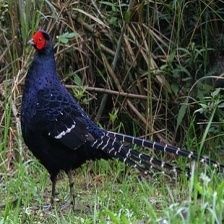
Species: MIKADO  PHEASANT
Scientific name: SYRMATICUS MIKADO